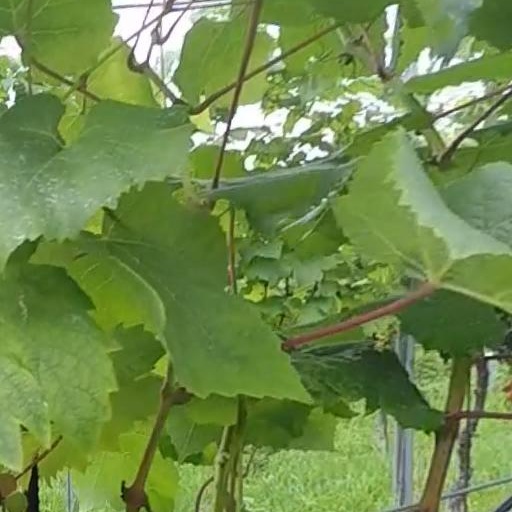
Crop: grape